HMS Victorious (R38)

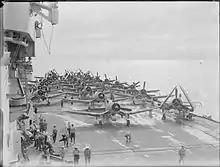
Chance Vought Corsairs being readied on "Victorious" flight deck before the raid on Sigli in September 1944

In June 1944, "Victorious", in company with HMS "Indomitable", left British waters to join the Eastern Fleet at Colombo, Ceylon (now Sri Lanka), where she arrived on 5 July. The Eastern Fleet, after a quiet period of trade protection and relative vulnerability, was now being reinforced with ships released from the Atlantic and Mediterranean, in preparation for offensive action against the Japanese.